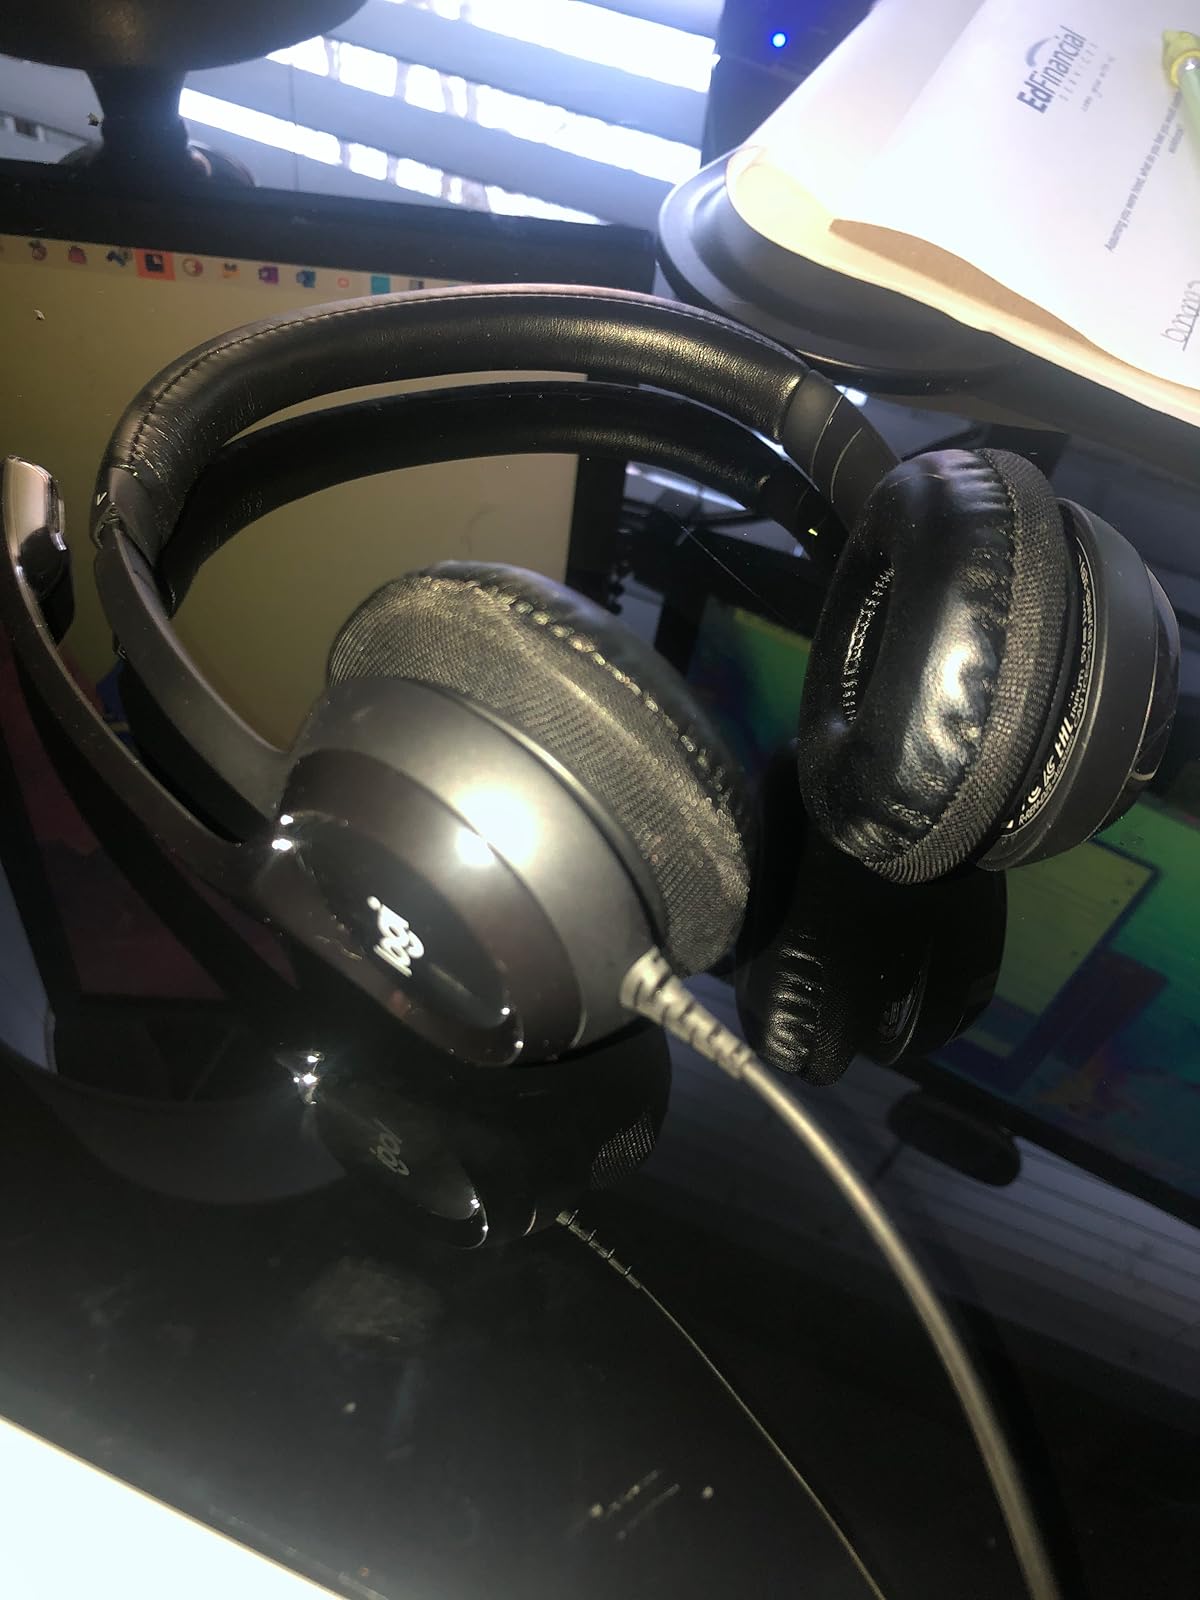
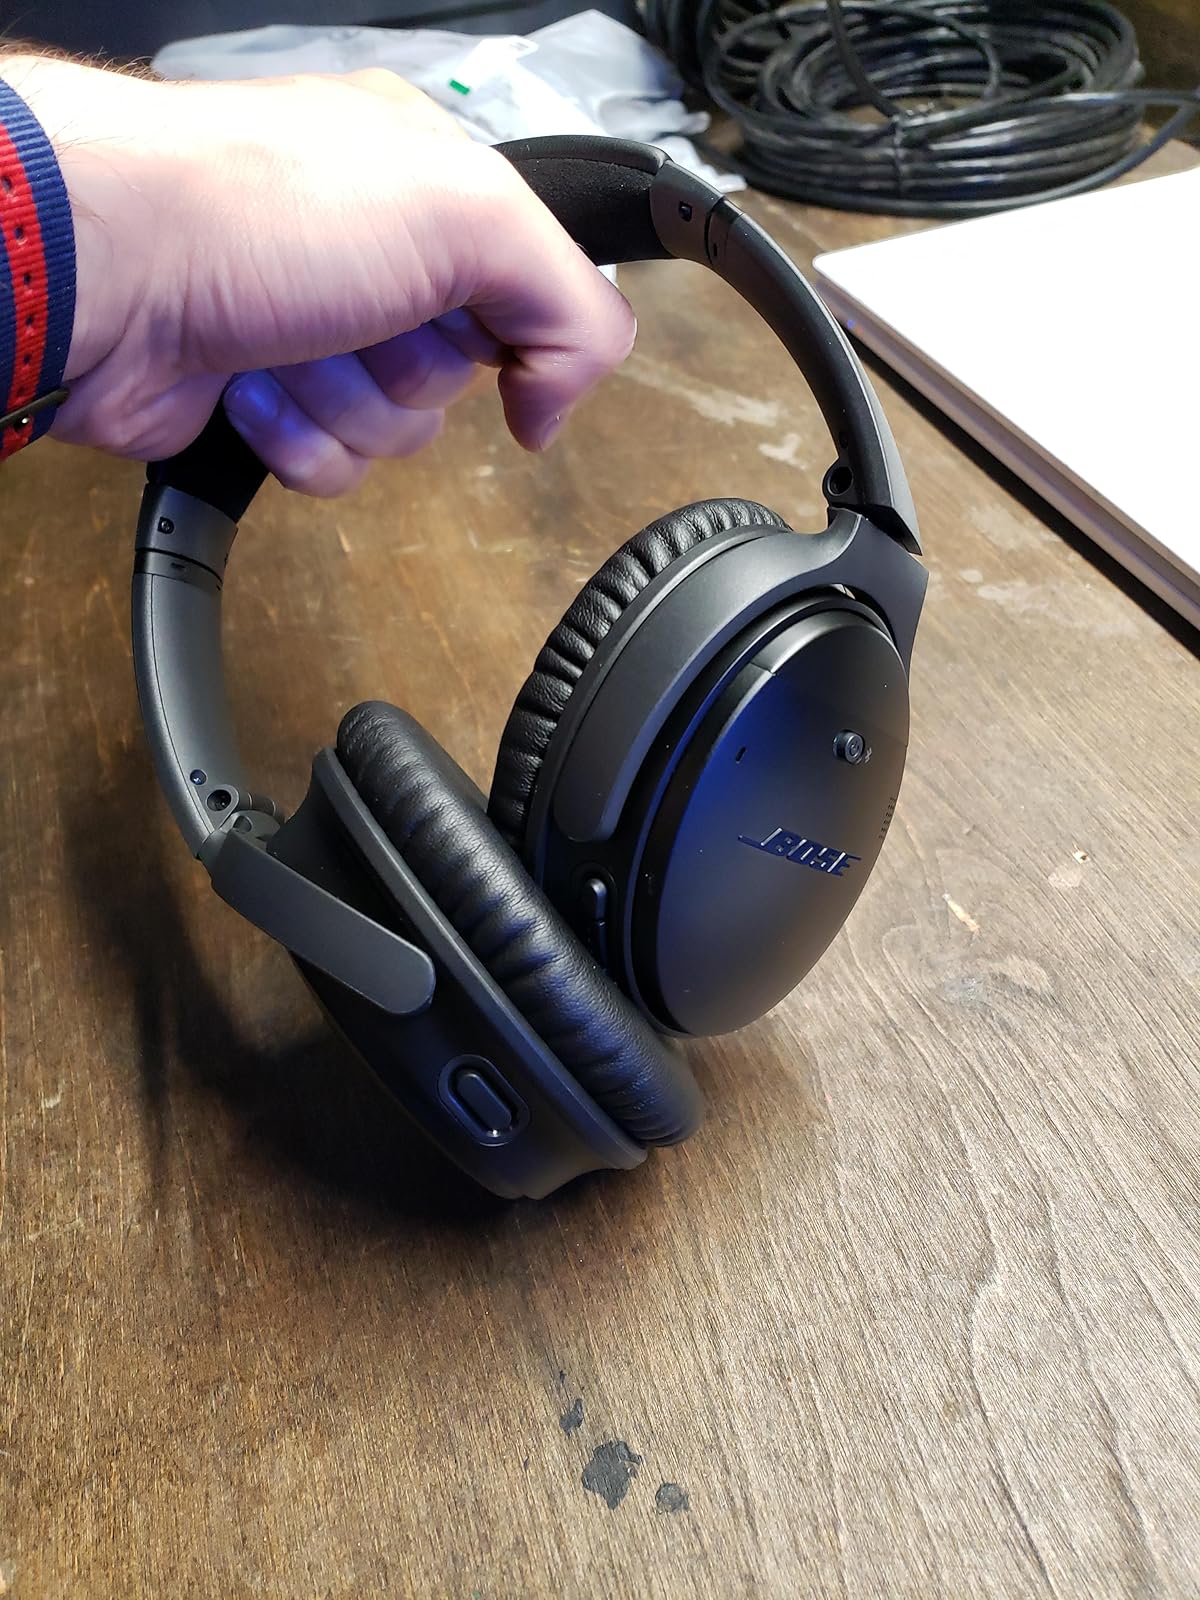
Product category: headphones
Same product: no